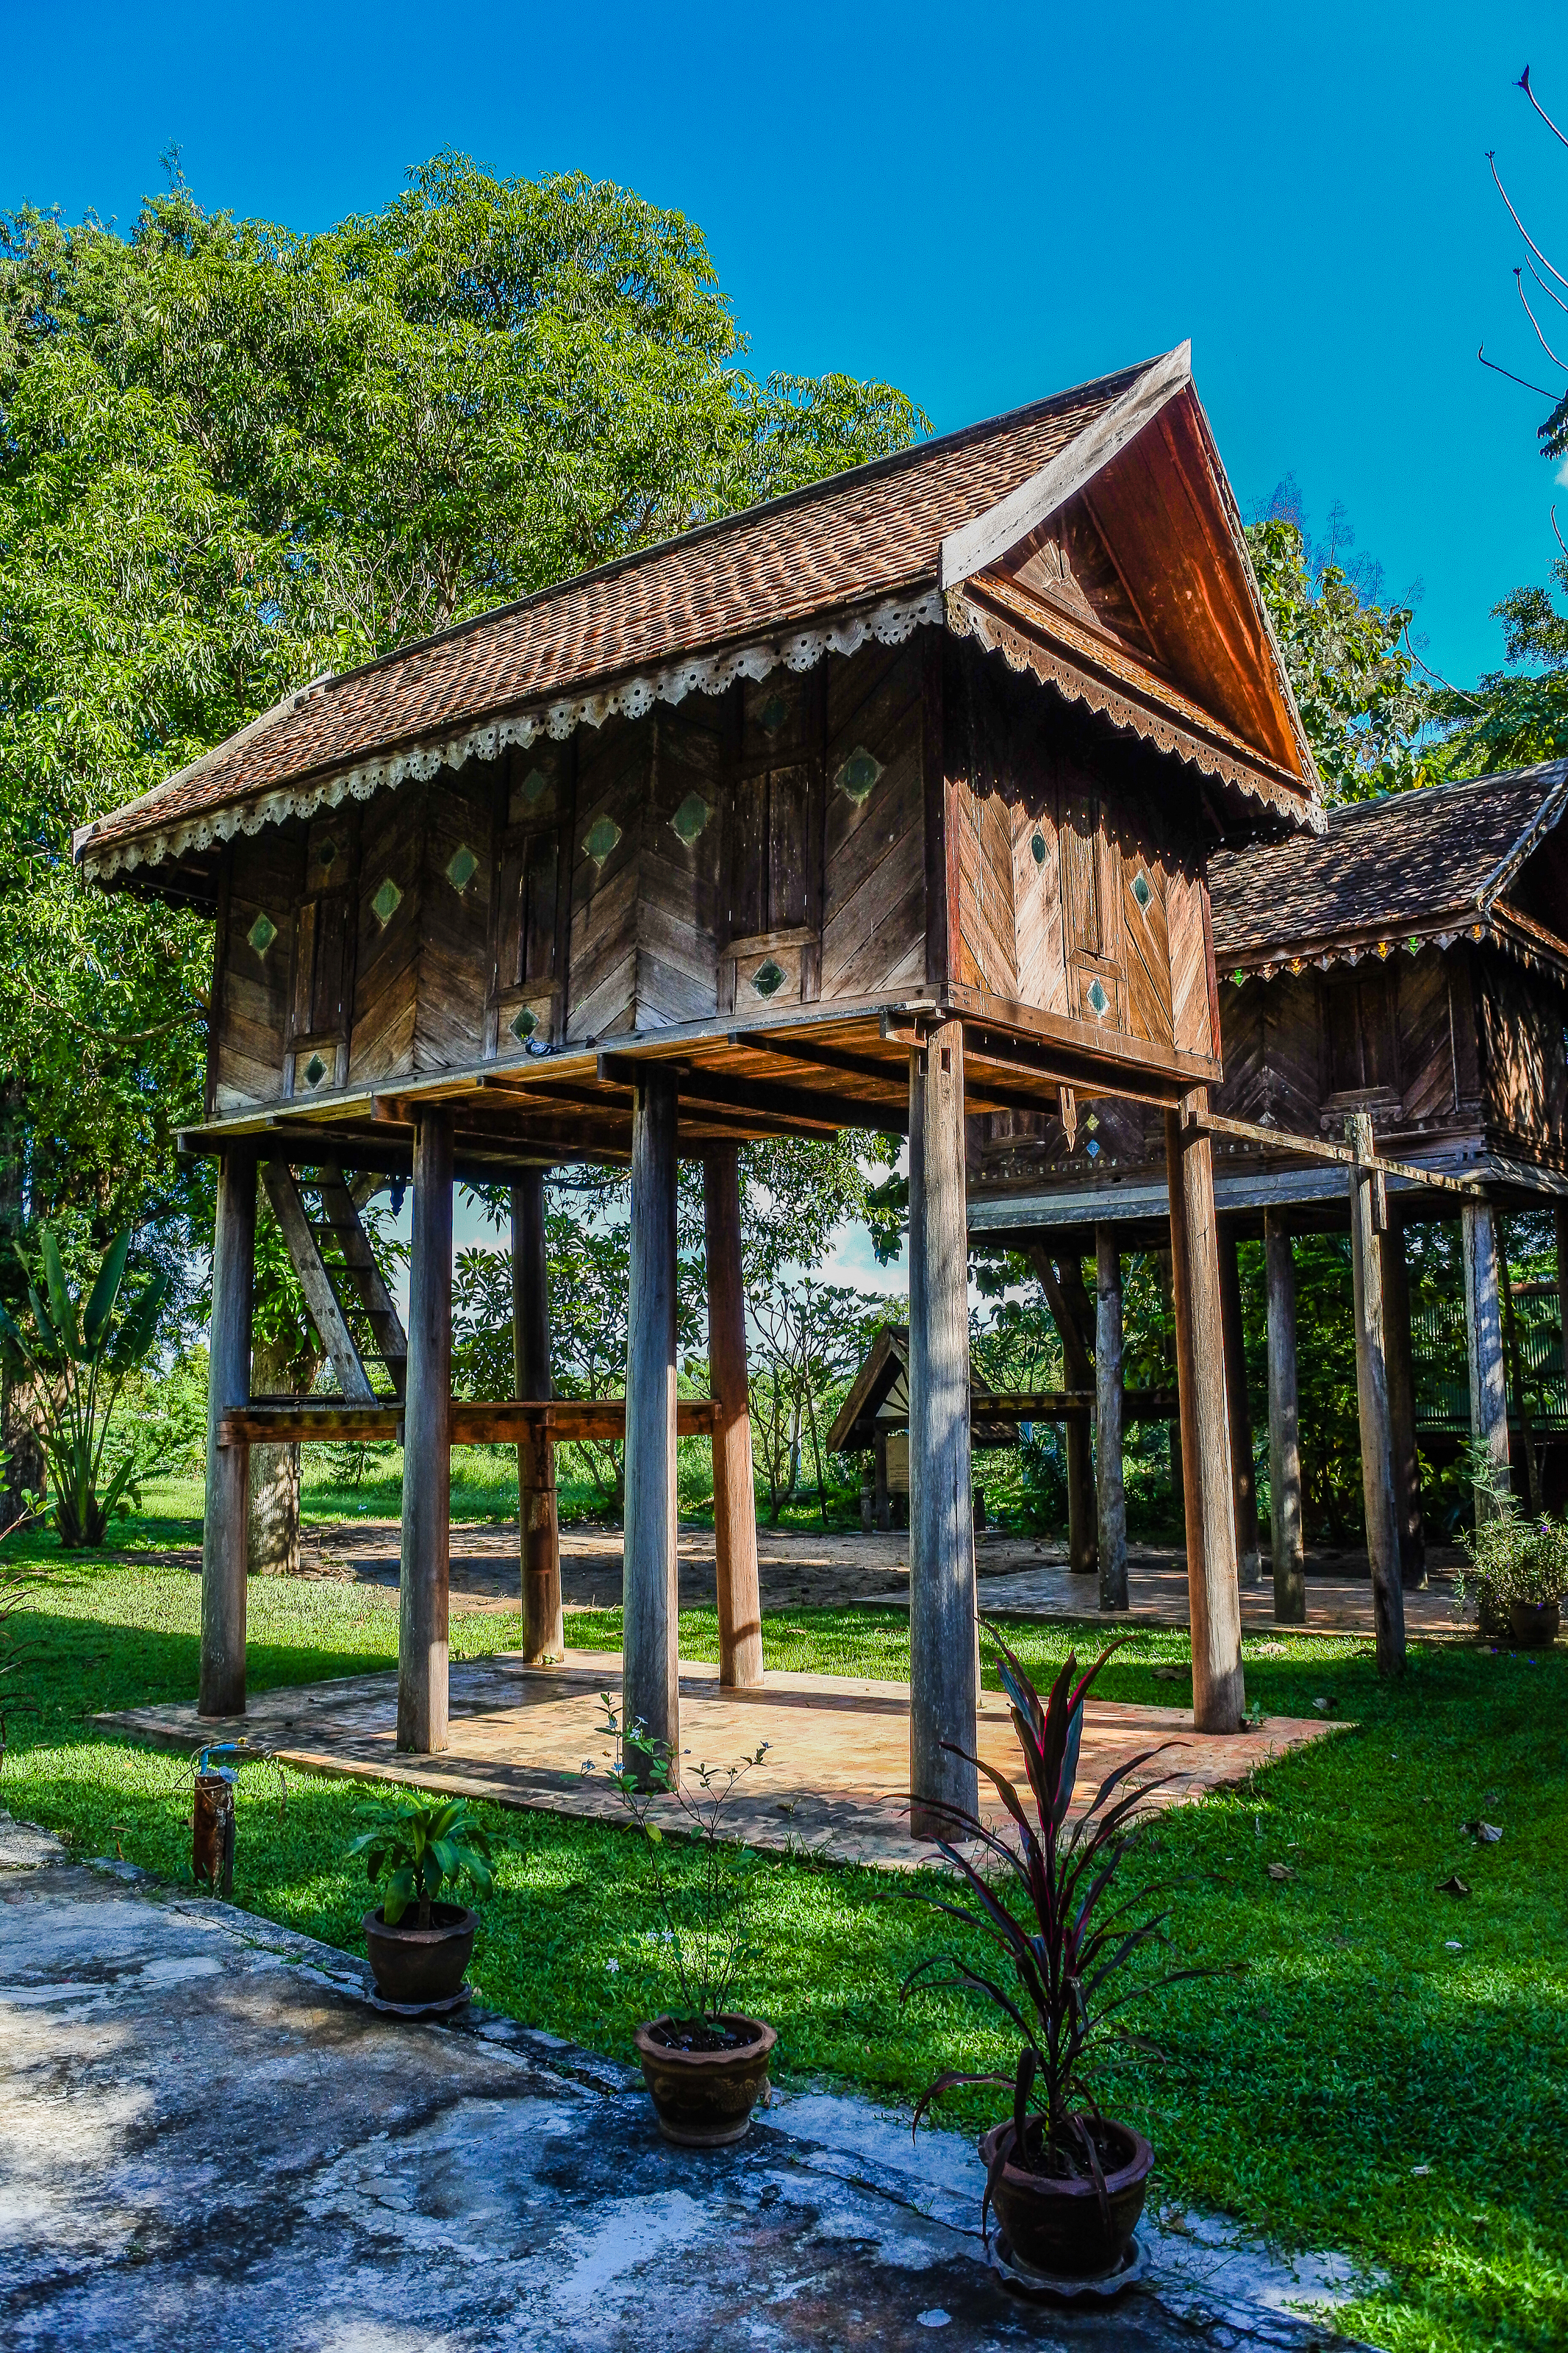
big, cobra, king of nagas, view, biggest, buddha, golden, religions, thailand snakes, serpent, landmark, sky, payanak, statue, thai, ancient, goldbuddha, traditional, background, style, worship, homage, religious, snake, believe, buddha with naga, life, gold, head, naga thai, design, buddhaimage, belief, architecture, art, famous, green, wallpaper, sculpture, wat, buddhism, places, blue, culture, buddhist, temple, garden, travel, naga, tree, house, building, botany, pavilion, rural area, grass, home, gazebo, roof, cottage, landscape, log cabin, leisure, plant, shed, wood, tourism, landscaping, outdoor structure, national park, vacation